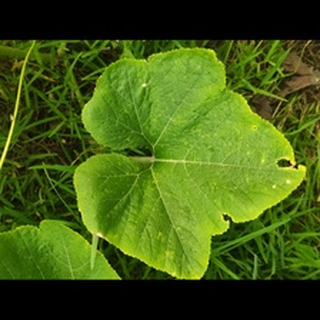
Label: healthy_pumpkin